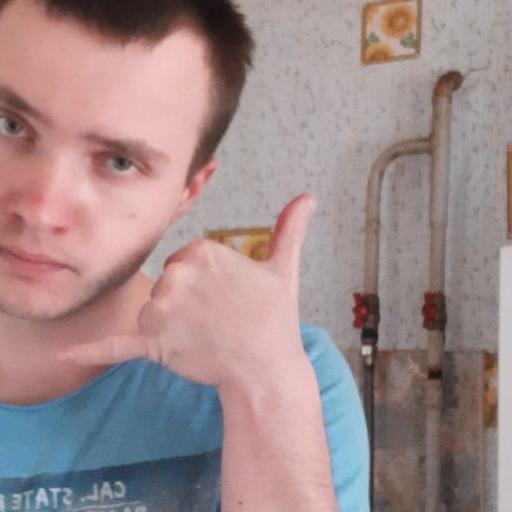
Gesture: call